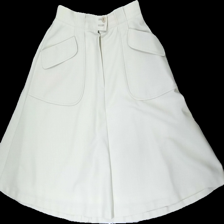
View: front
Type: Skirt
Category: Ladies
Brand: Not in the list
Brand text on label: toni-lee
Colors: White
Material: 100% polyester
Cut: Regular
Size: 38
Season: All
Stains: Minor
Damage 3: fläck på insida kjol
Damage 3 location: bottom center
Price range: 50-100
Recommended usage: Reuse
Description: krämvit kjol. liten fläck på insida kjolen längst ner
Comment: vintage